St. Nicholas of Tolentine Church

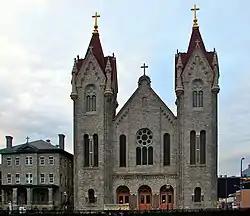

St. Nicholas of Tolentine Church is a historic church in Atlantic City, Atlantic County, New Jersey, United States. It was built in 1905 and added to the National Register of Historic Places on February 2, 2001, for its significance in architecture. It is one of four churches of The Parish of Saint Monica in the Roman Catholic Diocese of Camden.